Eurobodalla Shire

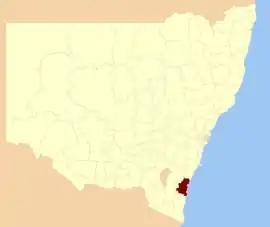
Location in New South Wales

Eurobodalla Shire is a local government area located in the South Coast region of New South Wales, Australia. The Shire is located in a largely mountainous coastal region and situated adjacent to the "Tasman Sea", the Princes Highway and the Kings Highway.